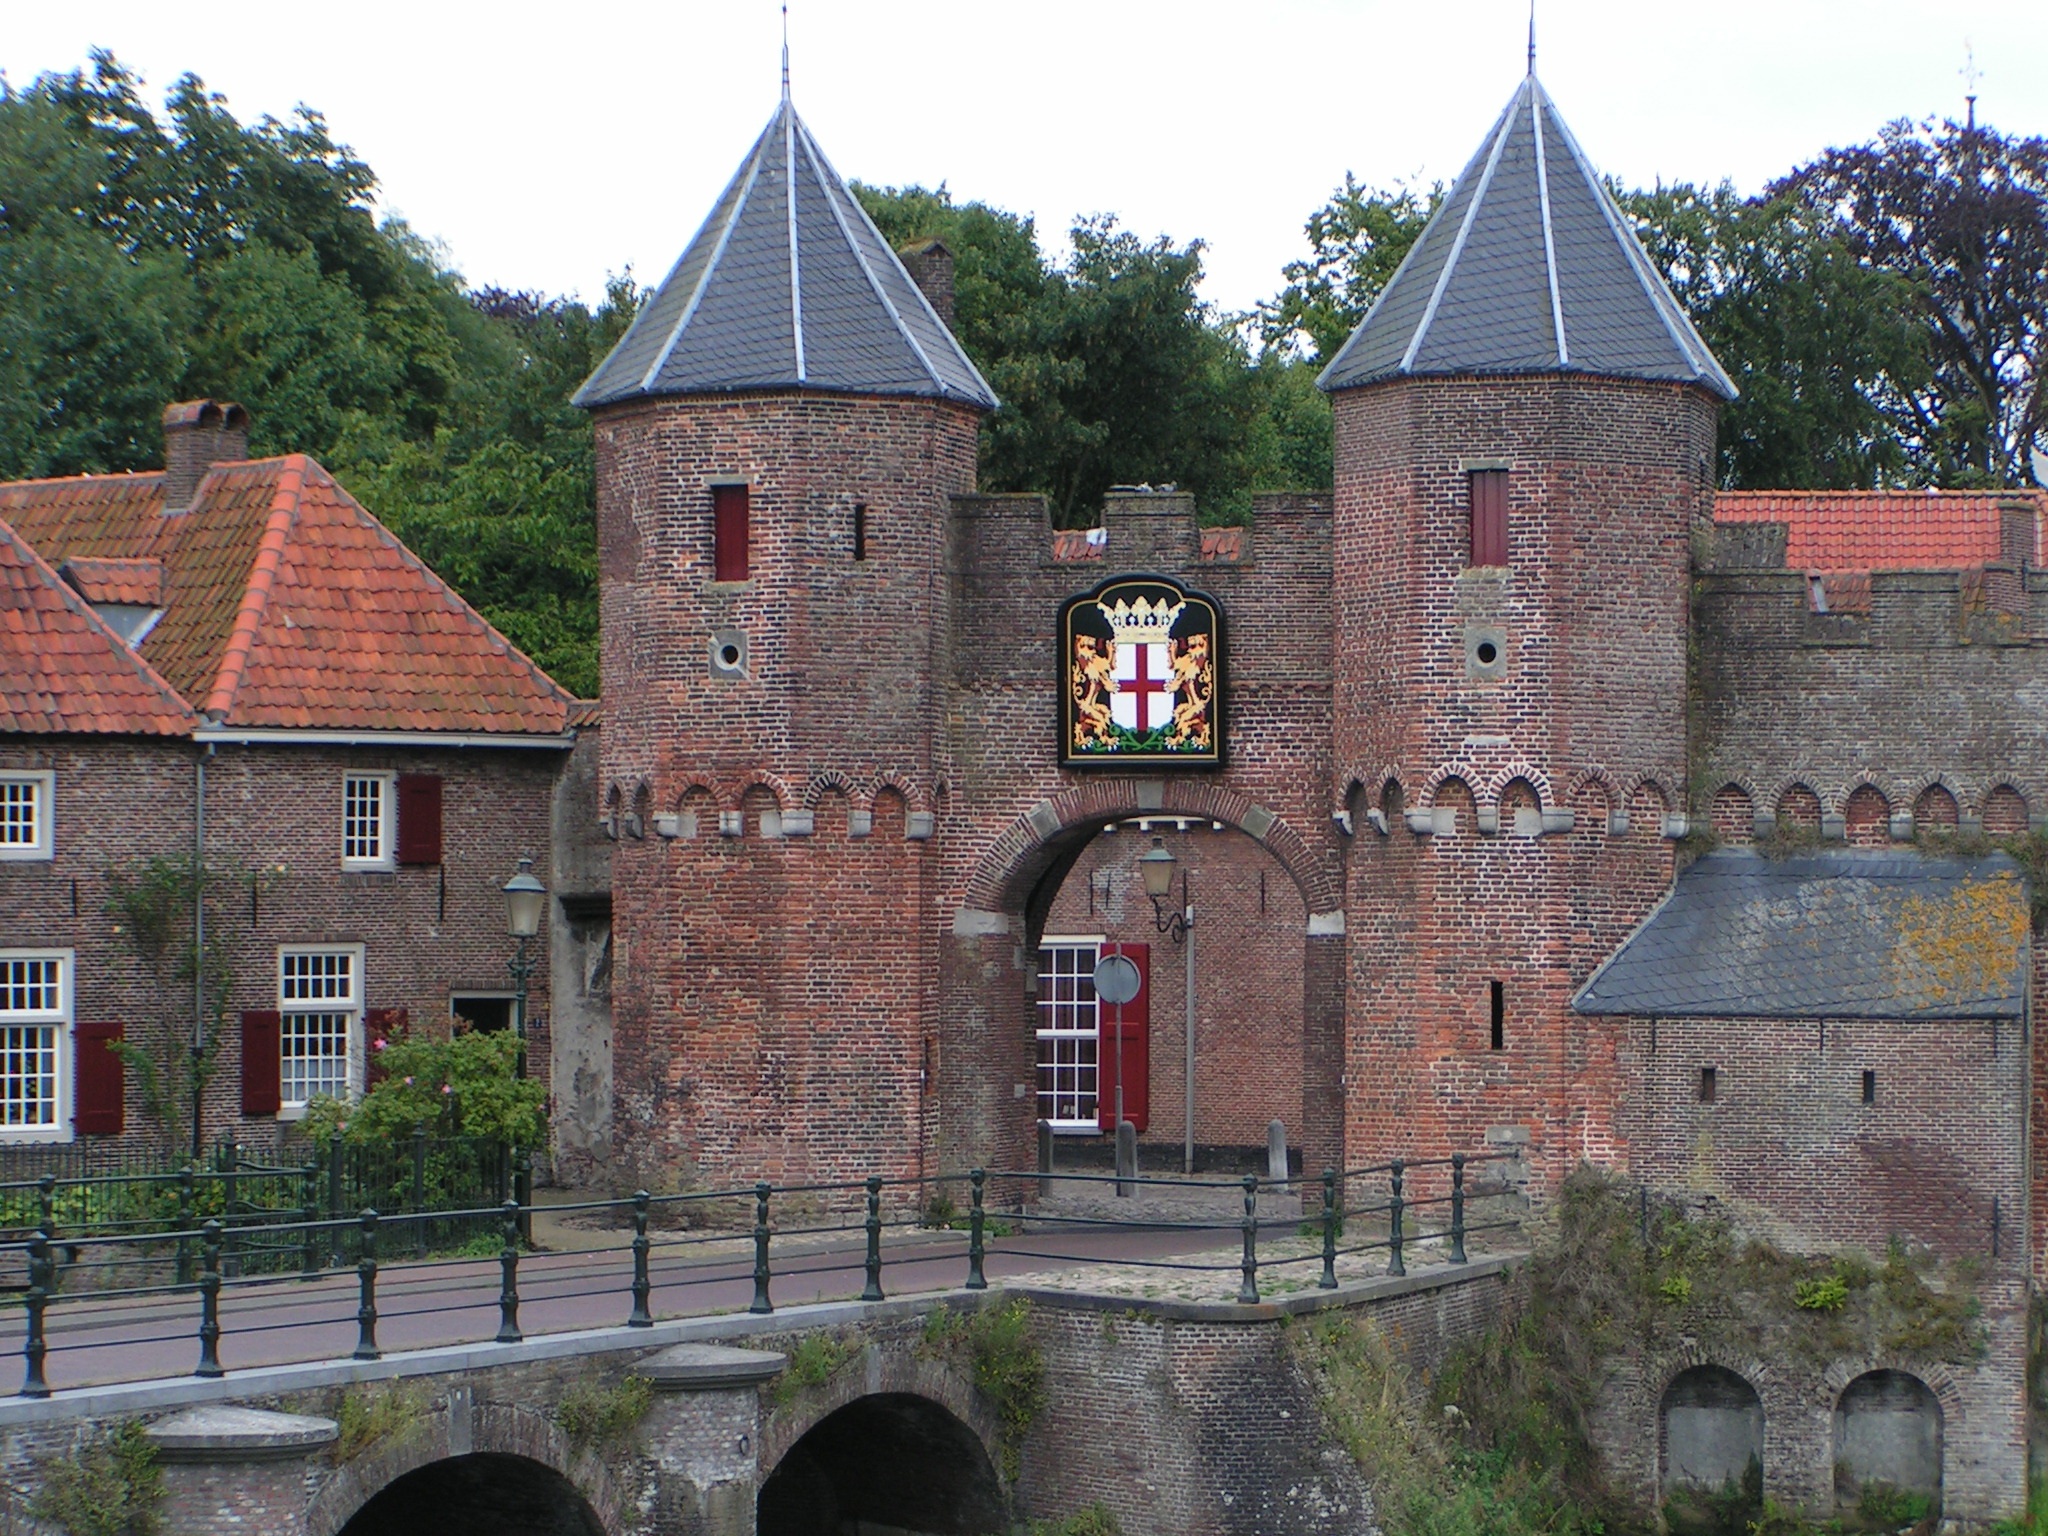
town, building, chateau, castle, tourism, waterway, city view, old town, monastery, history, historical, estate, middle ages, manor house, historic buildings, docking, old buildings and structures, historical center, amersfoort, water castle